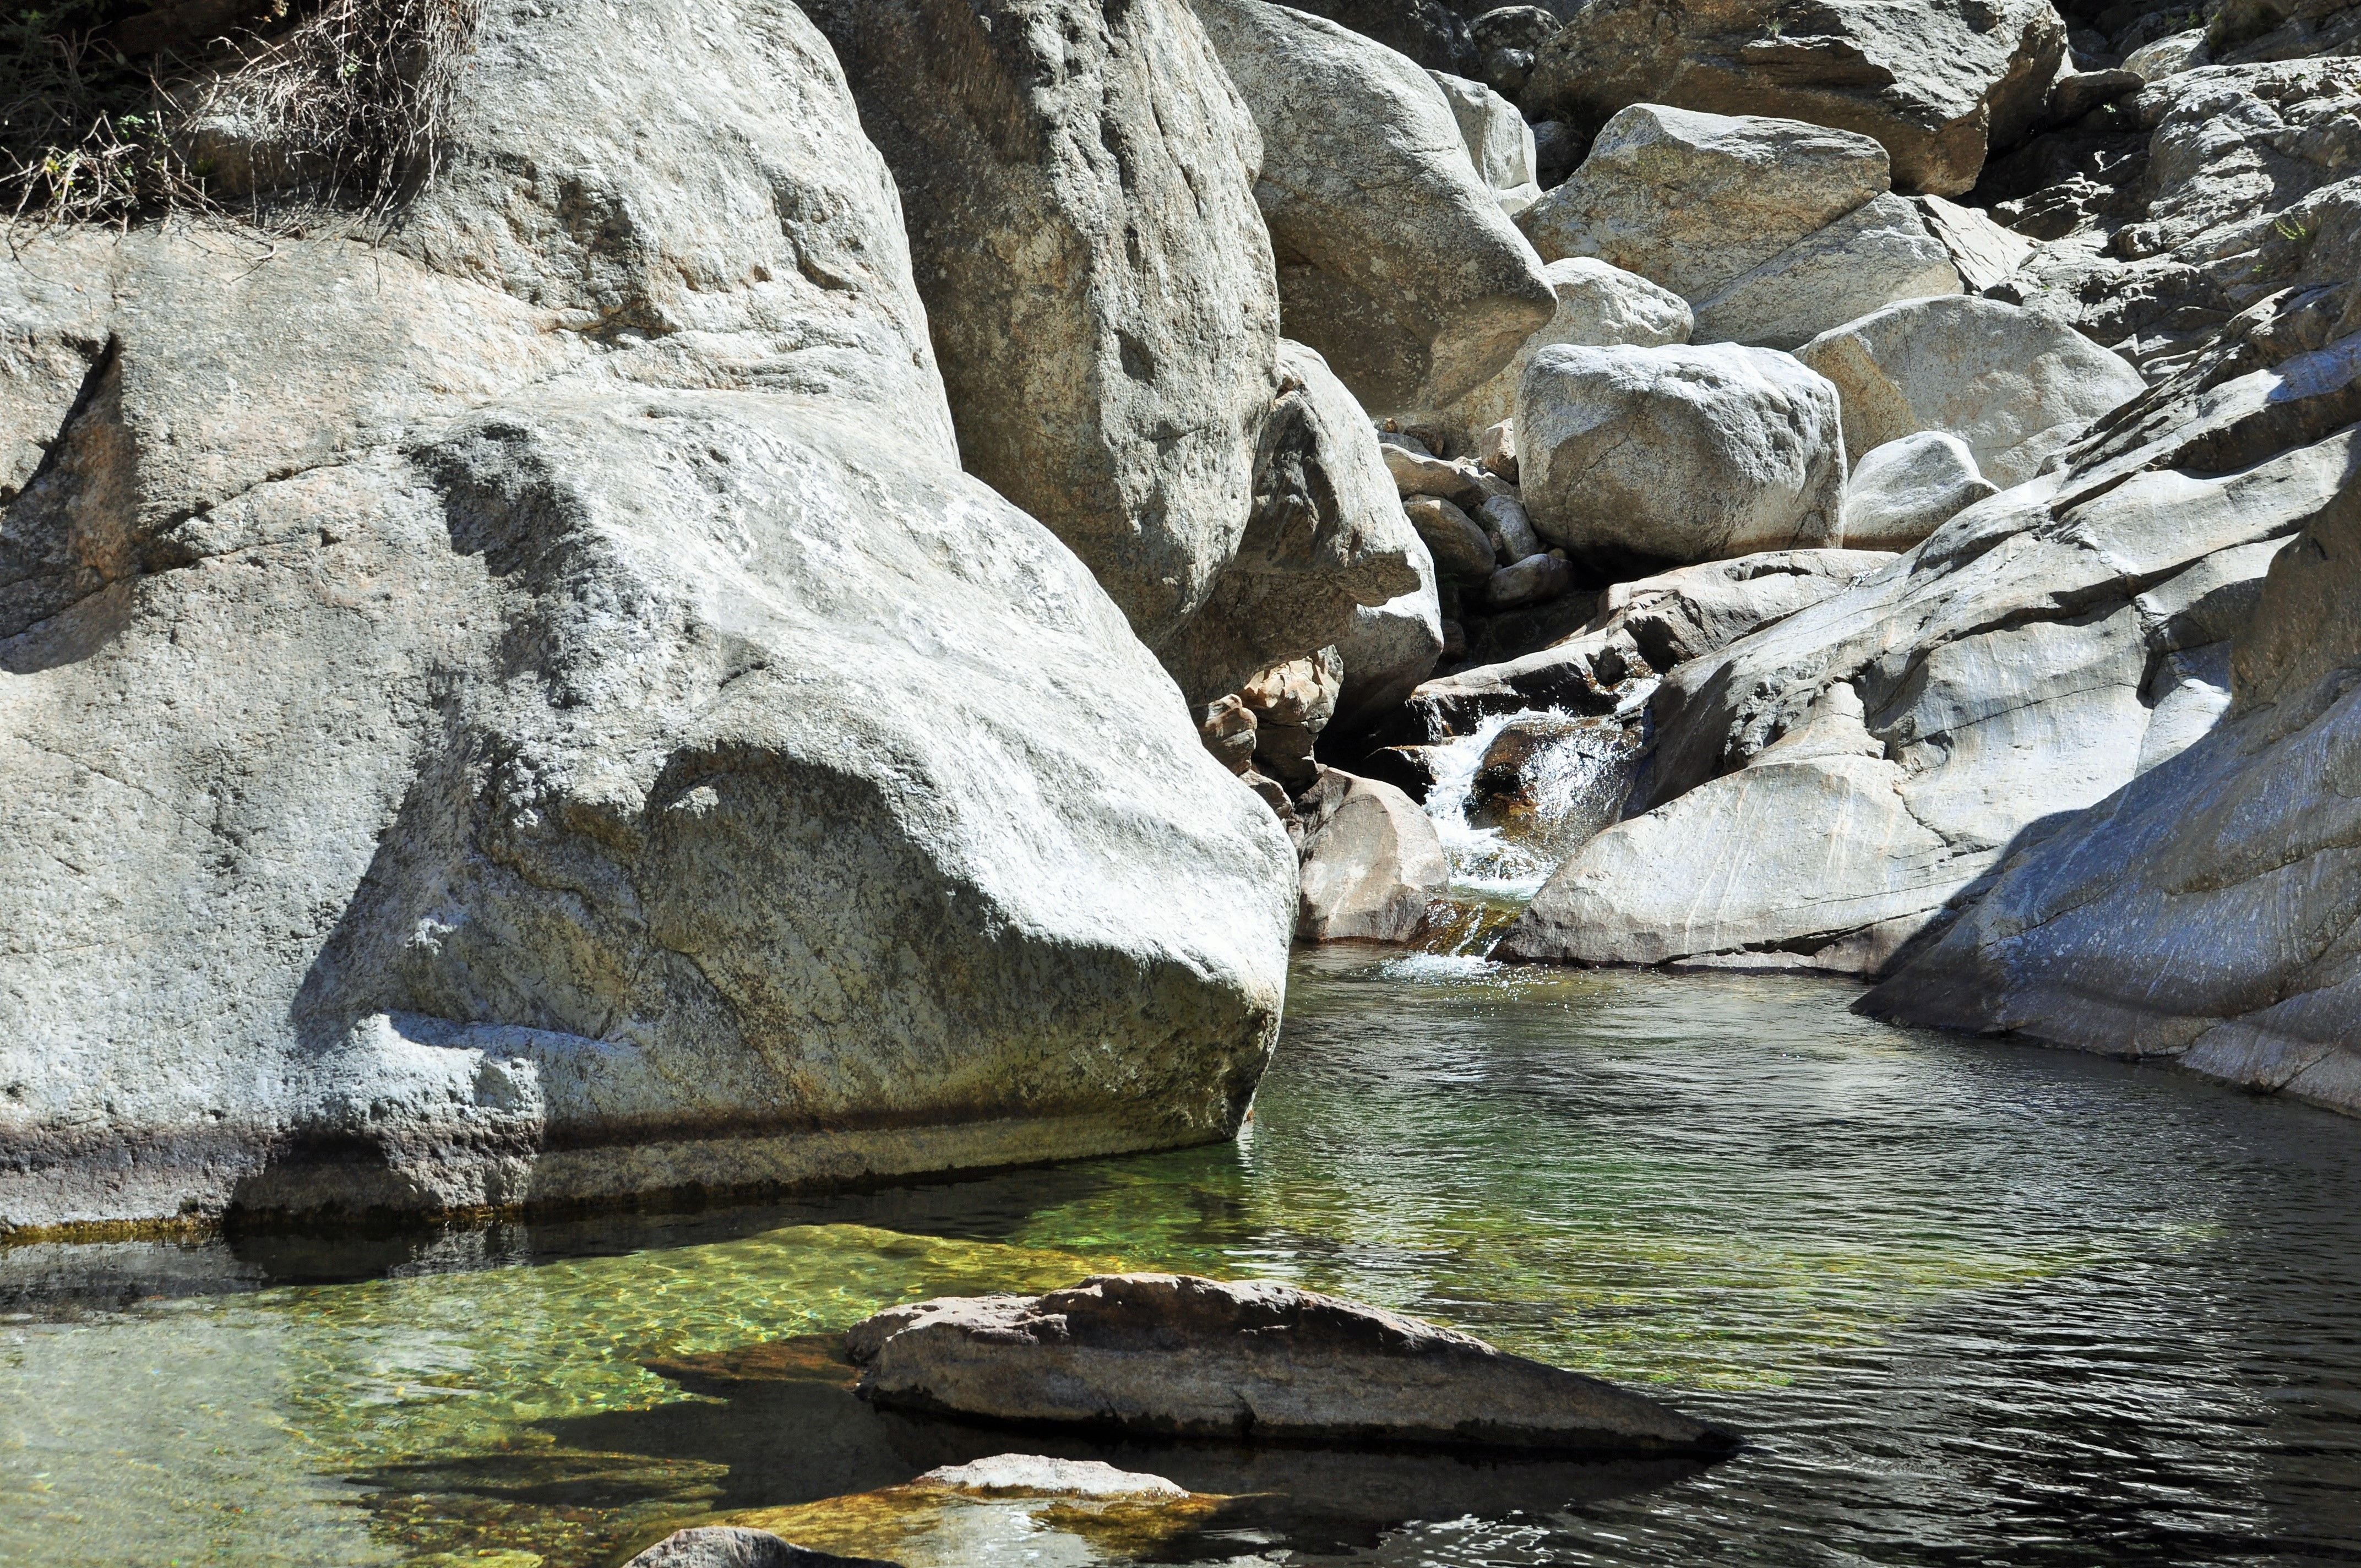
sea, water, nature, rock, waterfall, wilderness, river, stream, cascade, rapid, canyon, stones, waterfalls, gorges, wadi, canyoning, water courses, water drops, h ric gorges